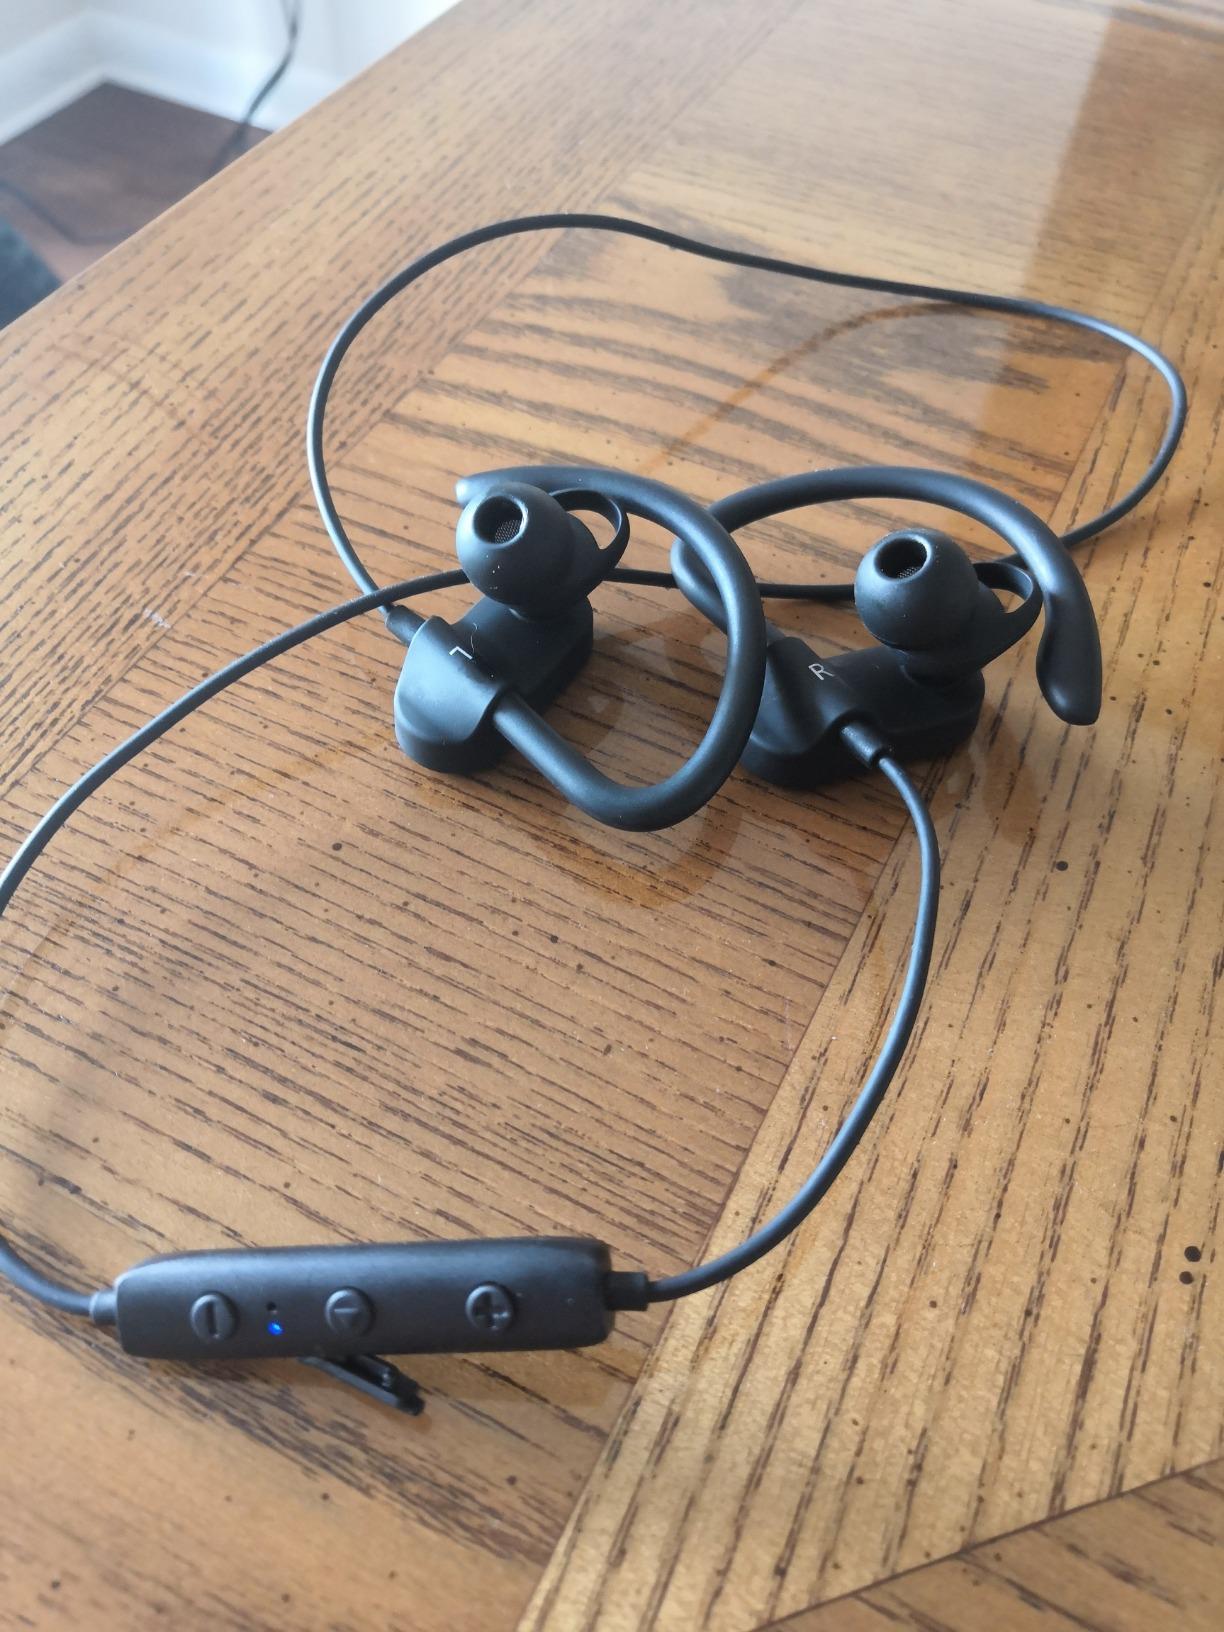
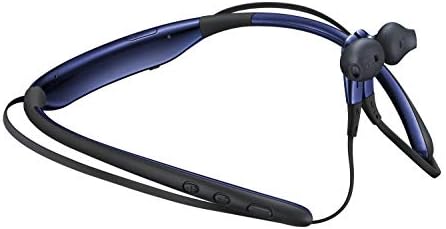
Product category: headphones
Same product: no